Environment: real
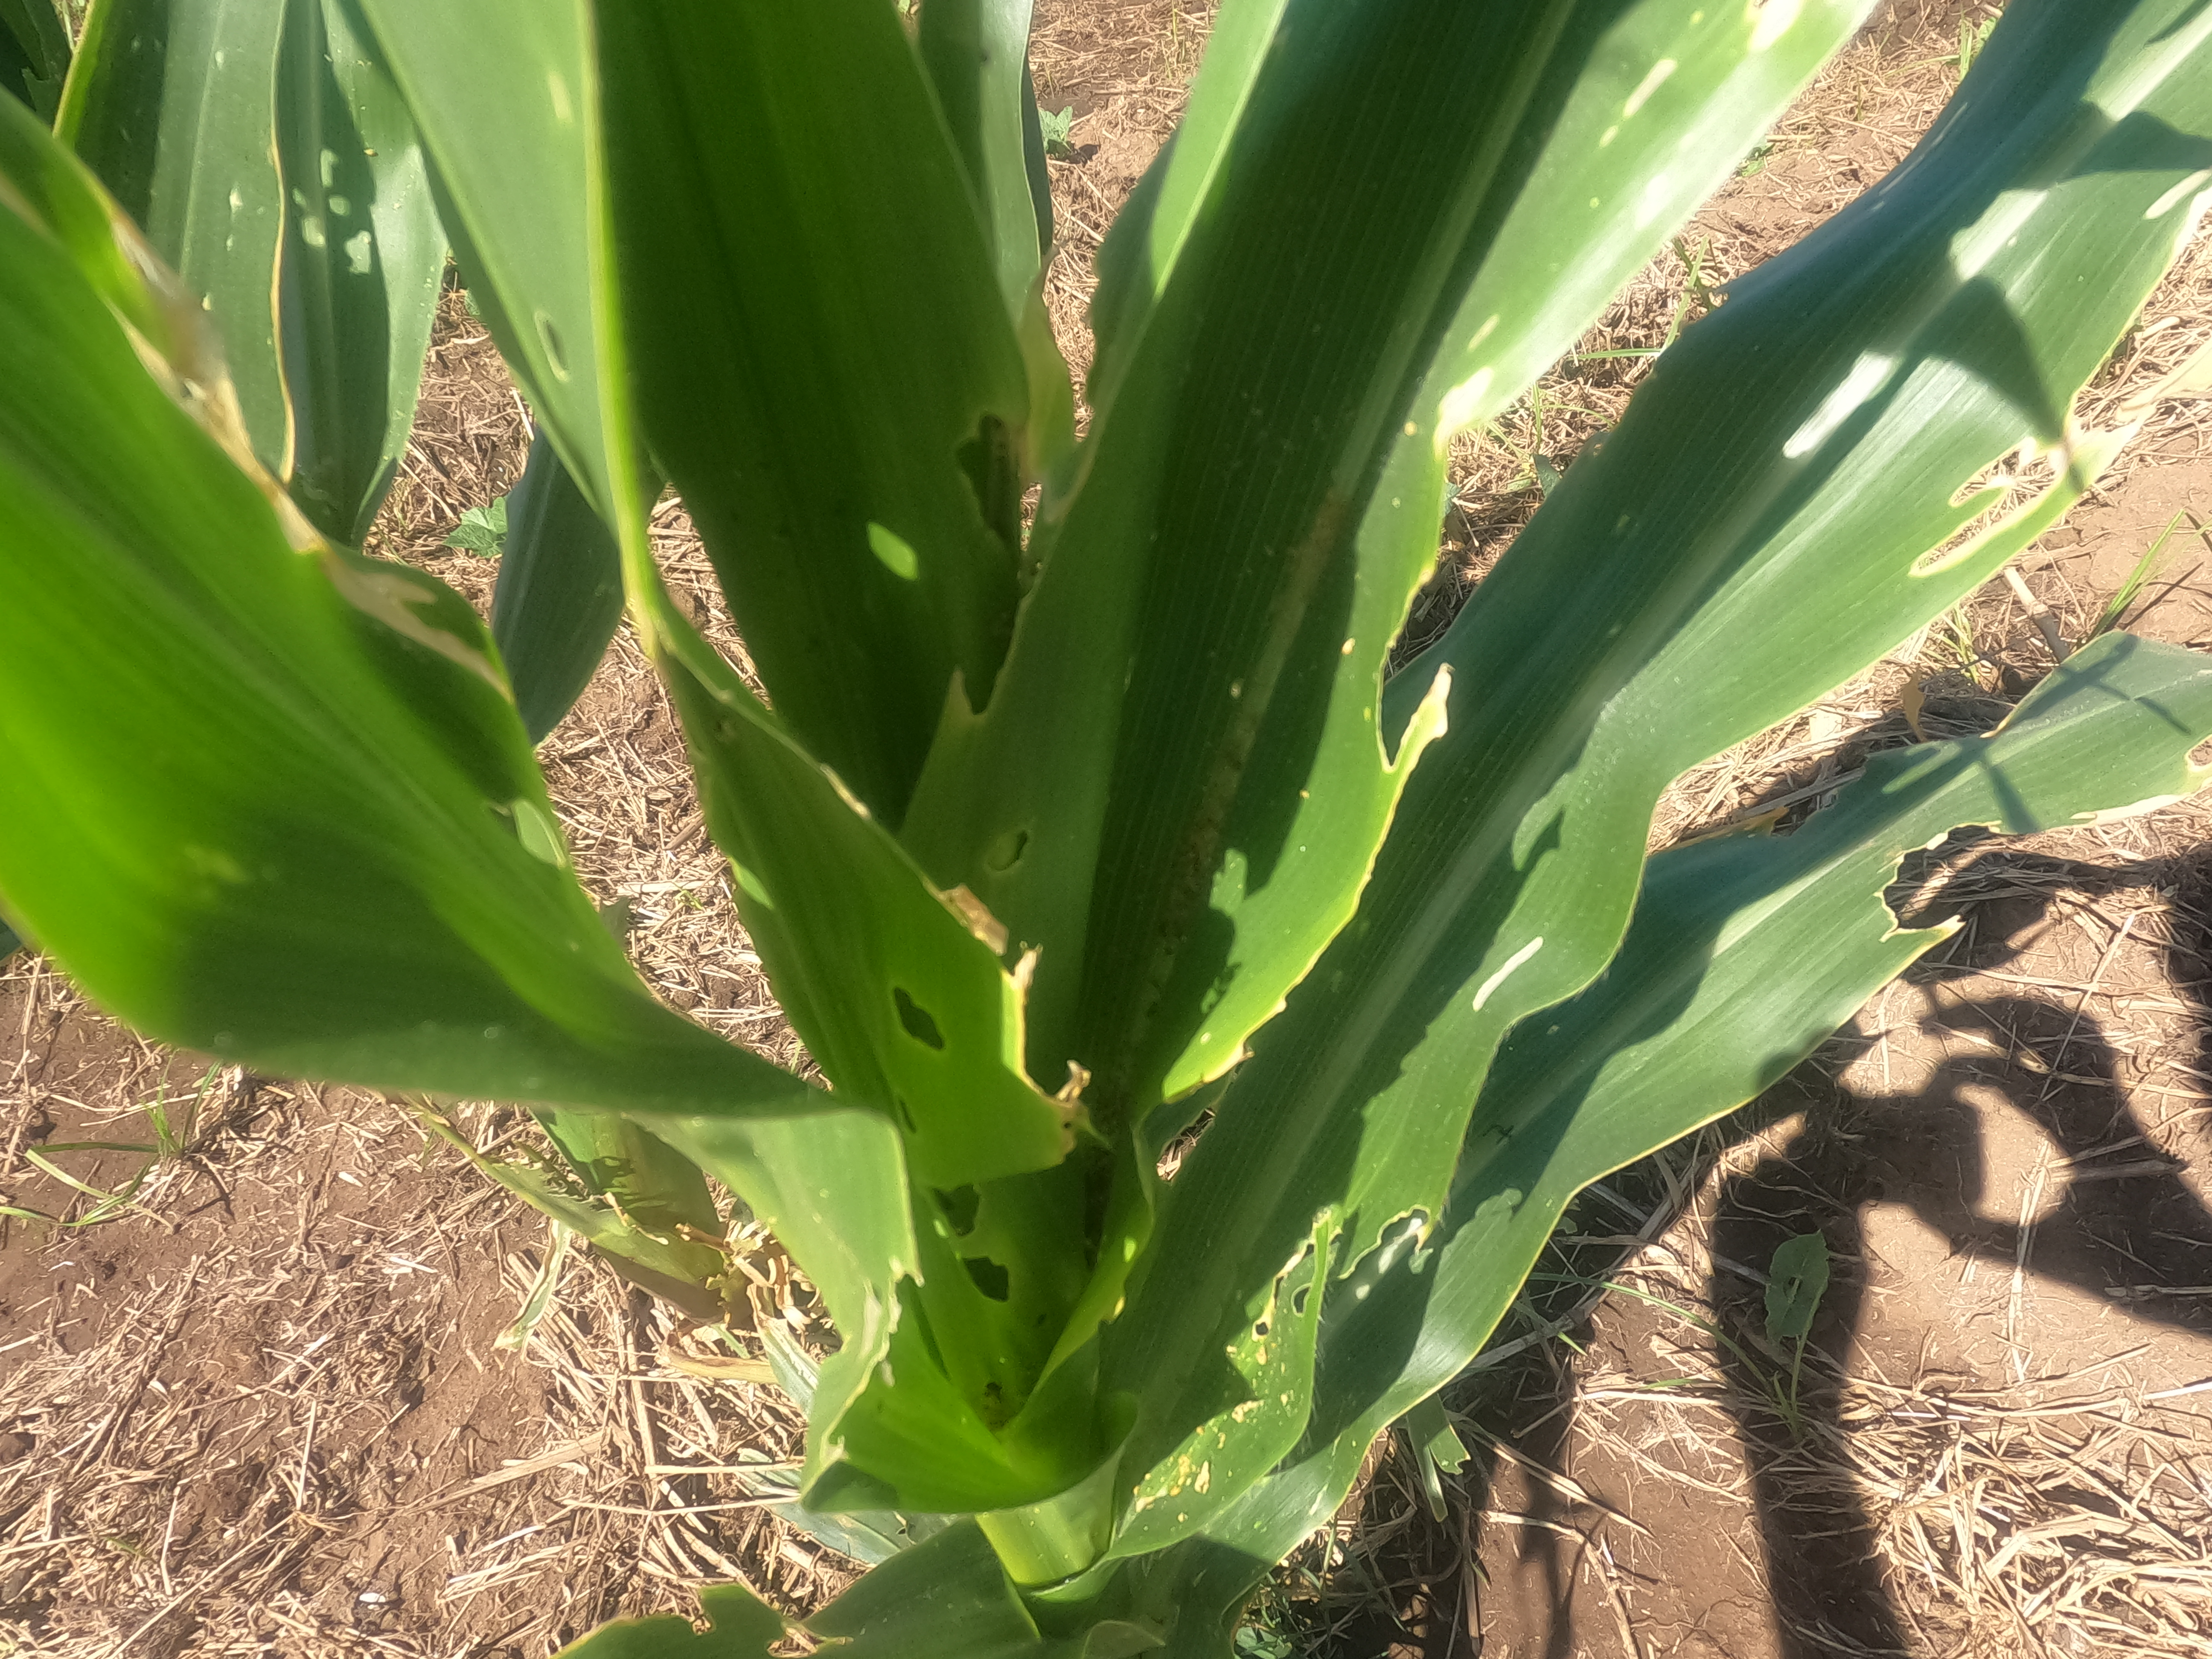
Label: fall_armyworm